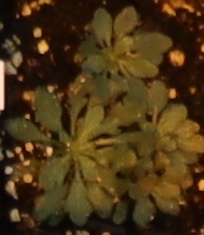
Label: Horseweed